Market Street Railway (transit operator)

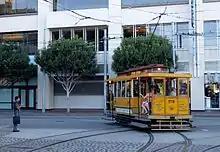
Car 578 in operation during the 2015 Muni Heritage Weekend

Over the years many independent lines had been absorbed, including the Clay Street Hill Railroad, the San Francisco and San Mateo Electric Railway, the Presidio & Ferries Railway, and the Ferries and Cliff House Railway. Ironically the earthquake that brought so many benefits to the company also sowed the seeds of its demise, as the independent Geary Street, Park & Ocean Railway was acquired by the city and became in 1912 the beginning of the San Francisco Municipal Railway (Muni). Horsecars were finally withdrawn from city streets on June 3, 1914. By 1918, and assisted by the construction of several tunnels under the city's hills, Muni was in direct competition with the URR down the length of Market Street. The two operators each operated their own pair of rail tracks down that thoroughfare, which came to be known as the 'roar of the four'. The two Market Street Railway tracks were on the inside and the two San Francisco Municipal Railway tracks were on the outside.